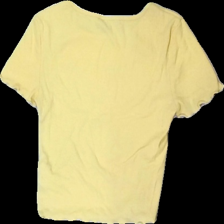
View: back
Type: T-shirt
Category: Ladies
Brand: Gina Tricot
Colors: Yellow
Material: 57% polyester 43% cotton
Cut: Cropped
Size: S
Season: All
Damage location: top center
Damage 2 location: middle center
Damage 3 location: top center
Price range: <50
Recommended usage: Export
Description: gul t-shirt, nopprig över hela